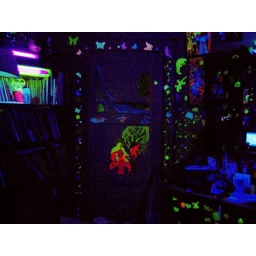
My computer room by black light.